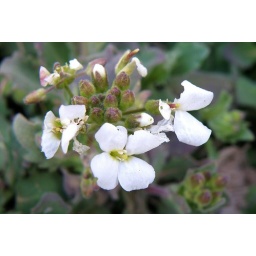
I found some brave little white flowers that appear to be the first ones out in the neighborhood.